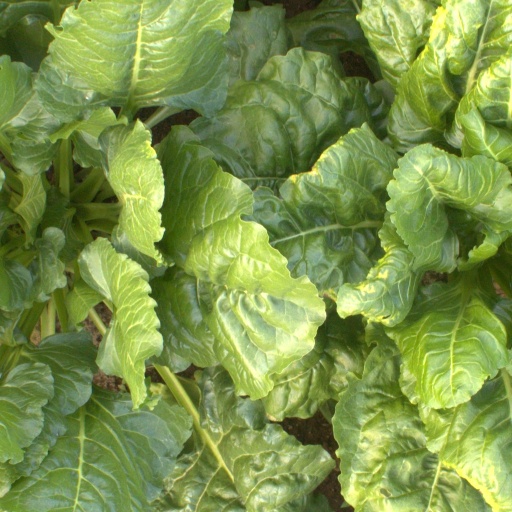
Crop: sugar beet